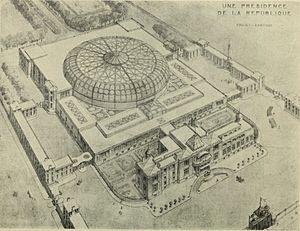
La conception est la phase de création d'un projet de construction. Elle est une création de l'esprit. Le créateur aussi appelé maître d’œuvre, formalise, par tous les moyens qu'il juge utiles, le projet envisagé. Il dirige la conception pour le maître de l'ouvrage, client et demandeur du projet. Selon la complexité du projet, il fait appel à des bureaux d'études spécialisés en thermique, structure, acoustique…